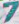
Number: 7